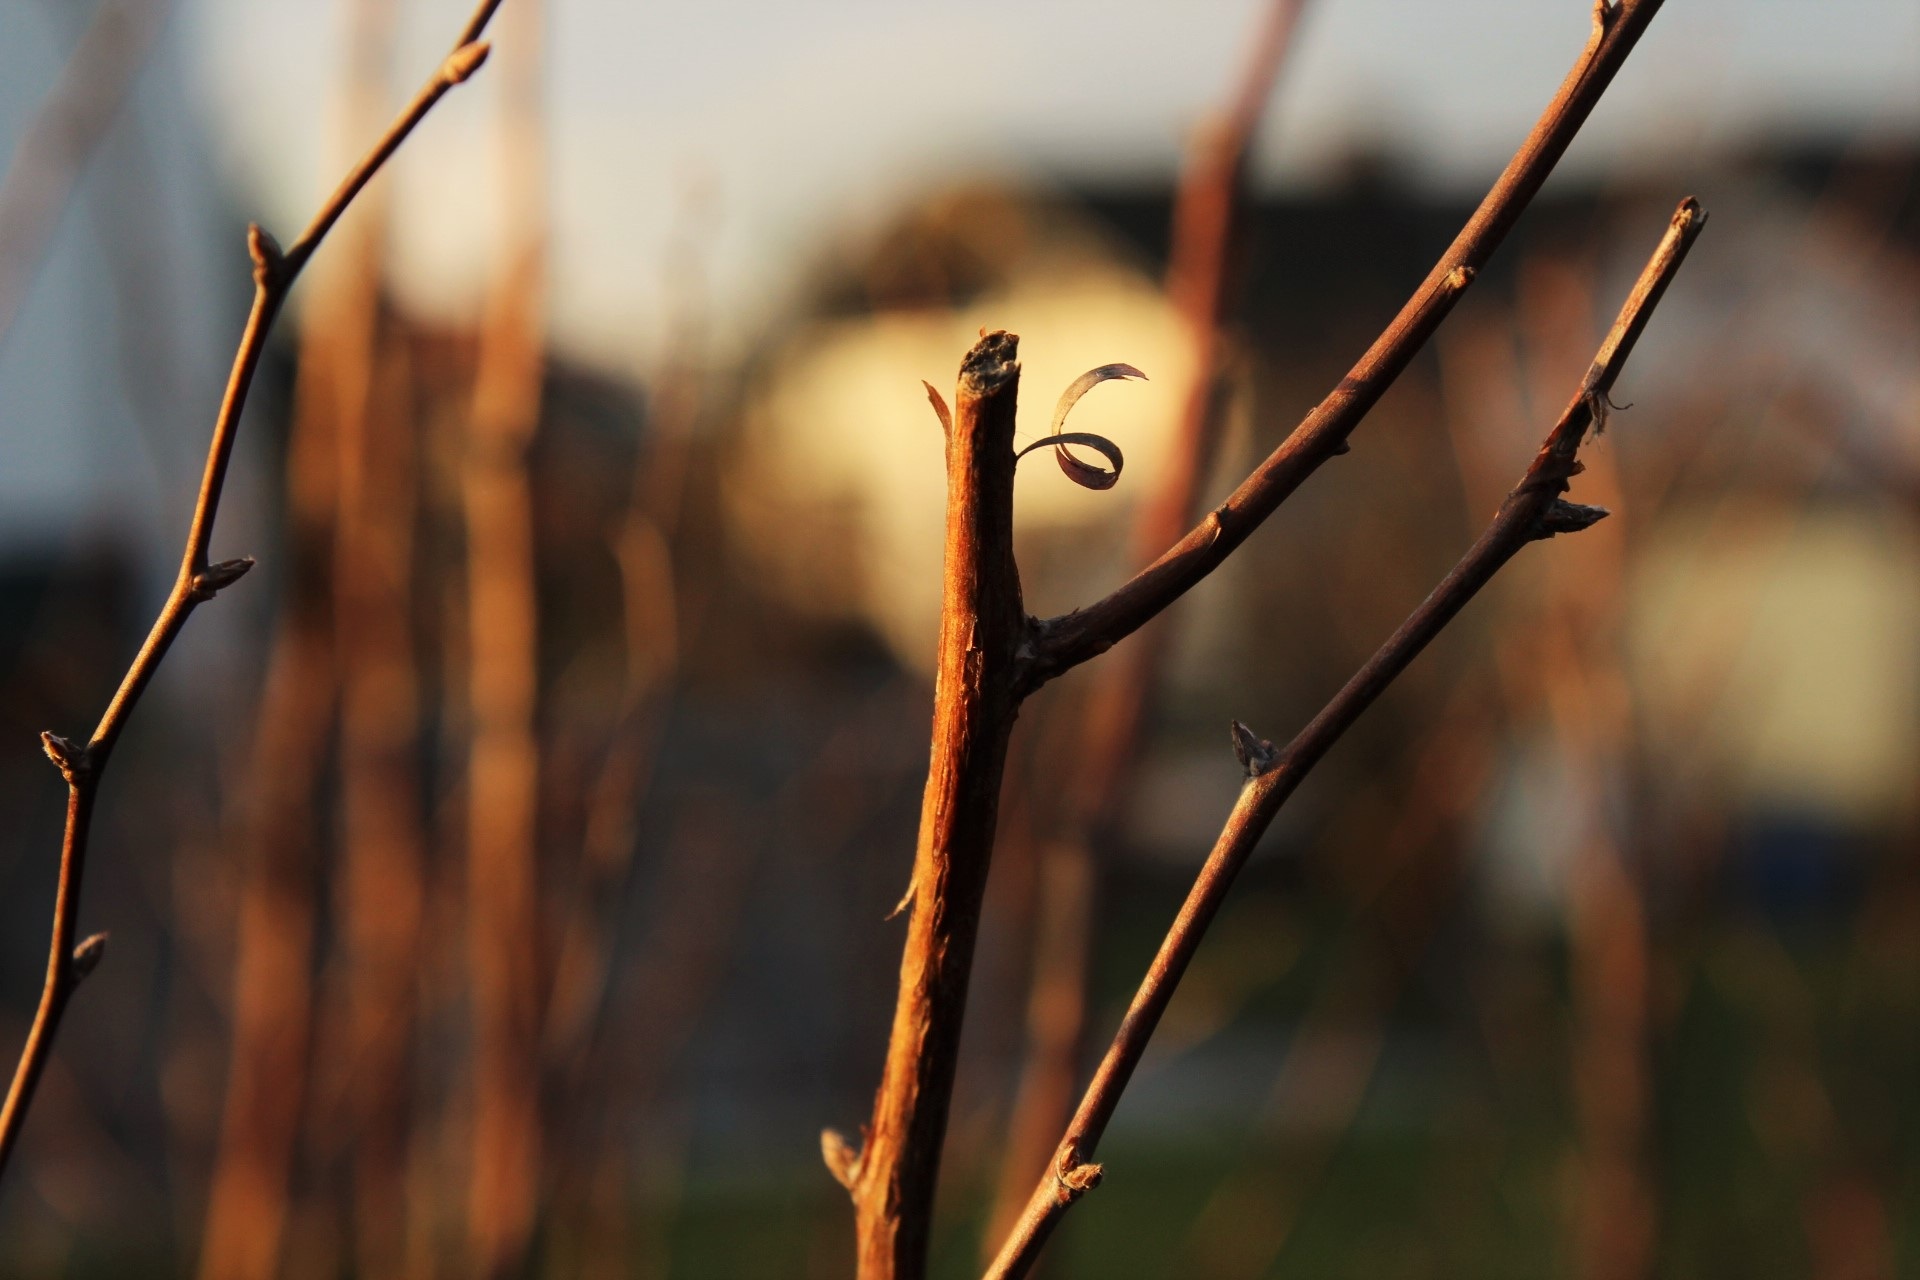
tree, nature, grass, branch, light, plant, sun, sunset, photography, sunlight, air, morning, leaf, flower, spring, red, autumn, brown, flora, season, twig, close up, aesthetic, leaves, macro photography, plant stem